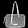
Label: Bag